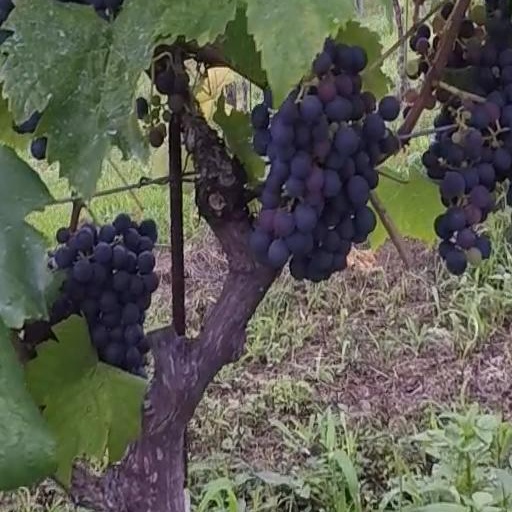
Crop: grape